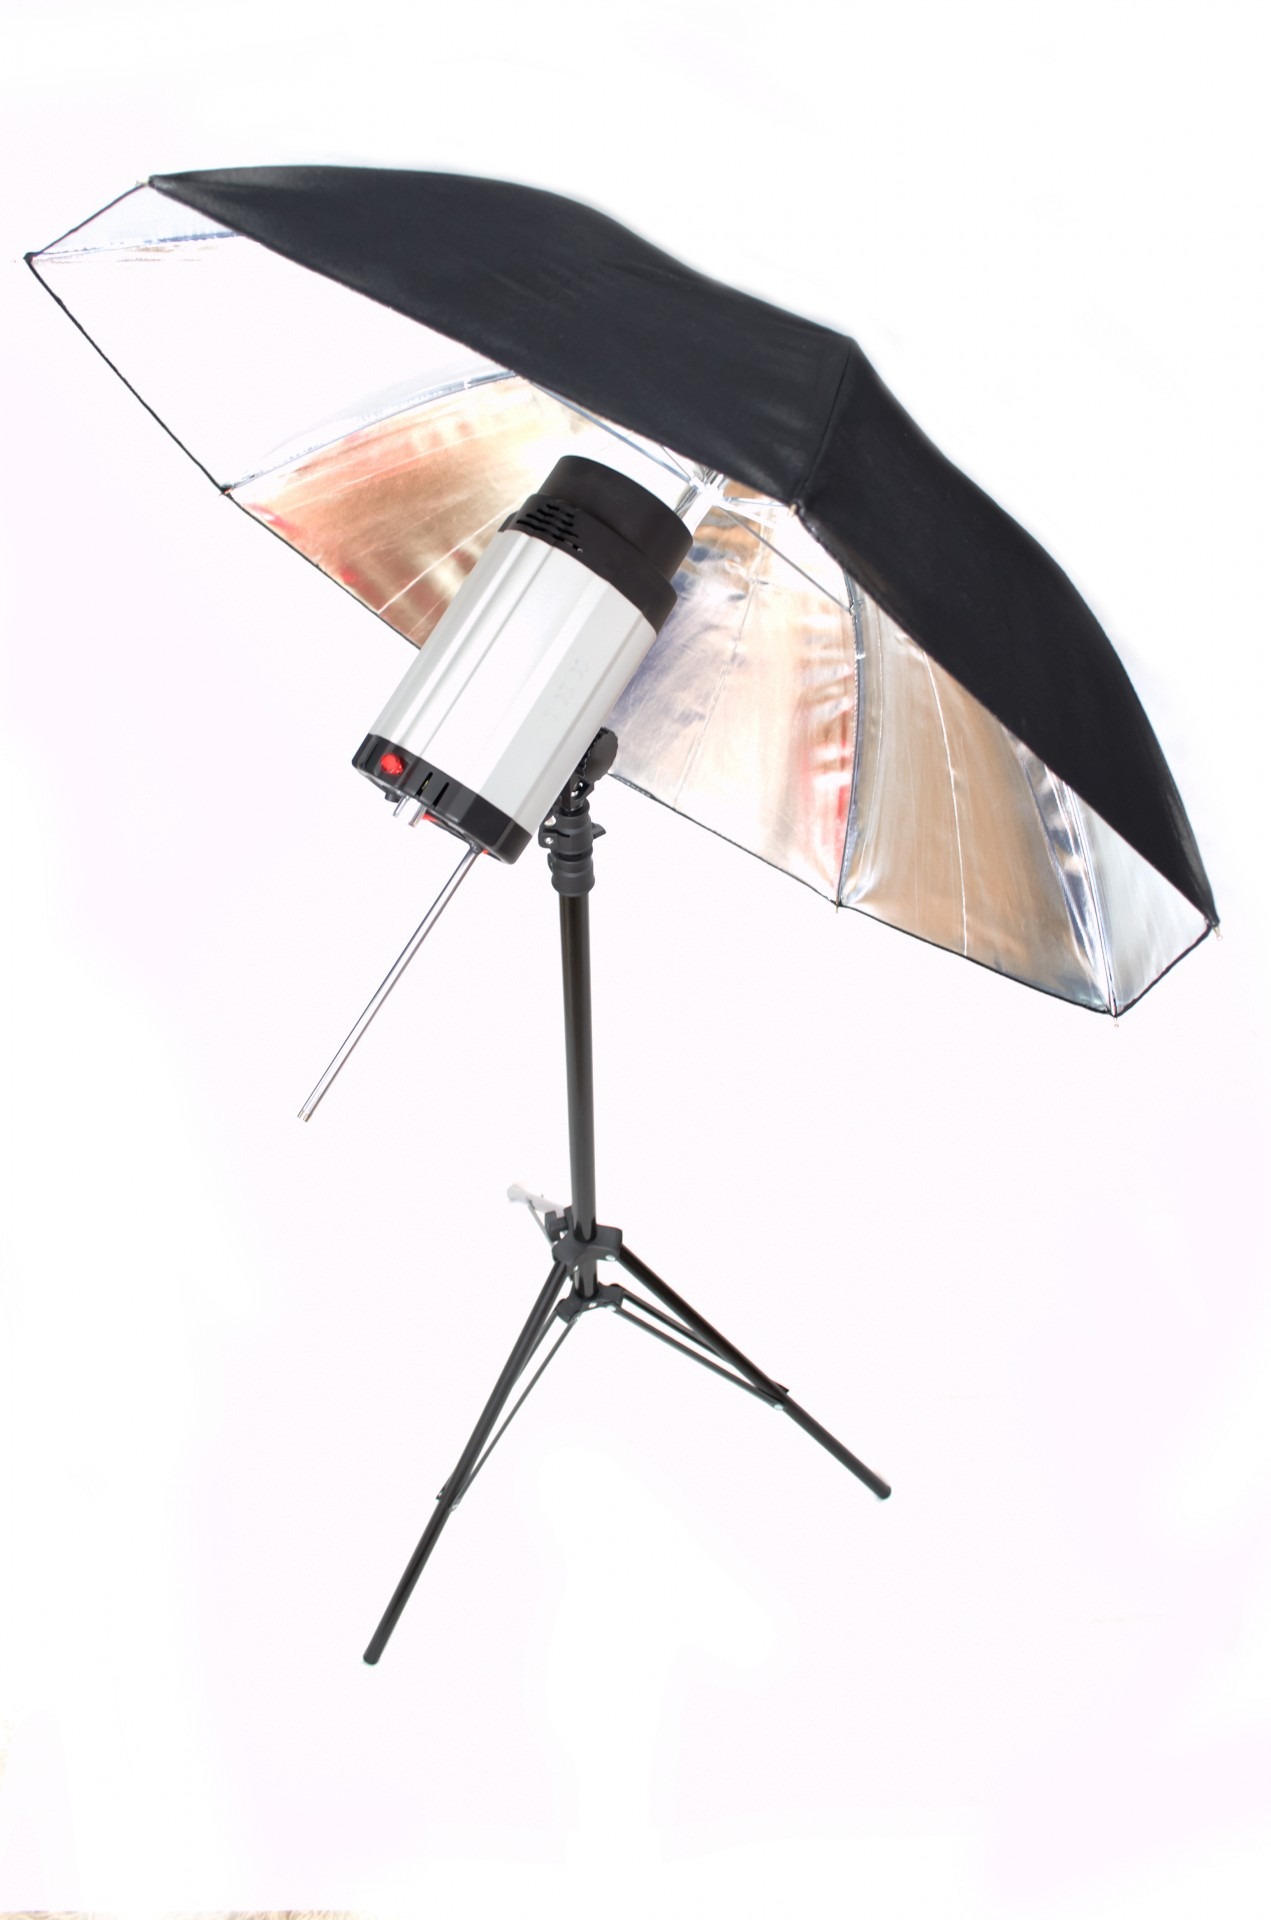
work, table, light, white, photographer, chair, isolated, equipment, bulb, umbrella, studio, business, black, furniture, lighting, product, flash, background, tripod, wallpaper, hobby, flashbulb, mortarboard, flicker, fashion accessory